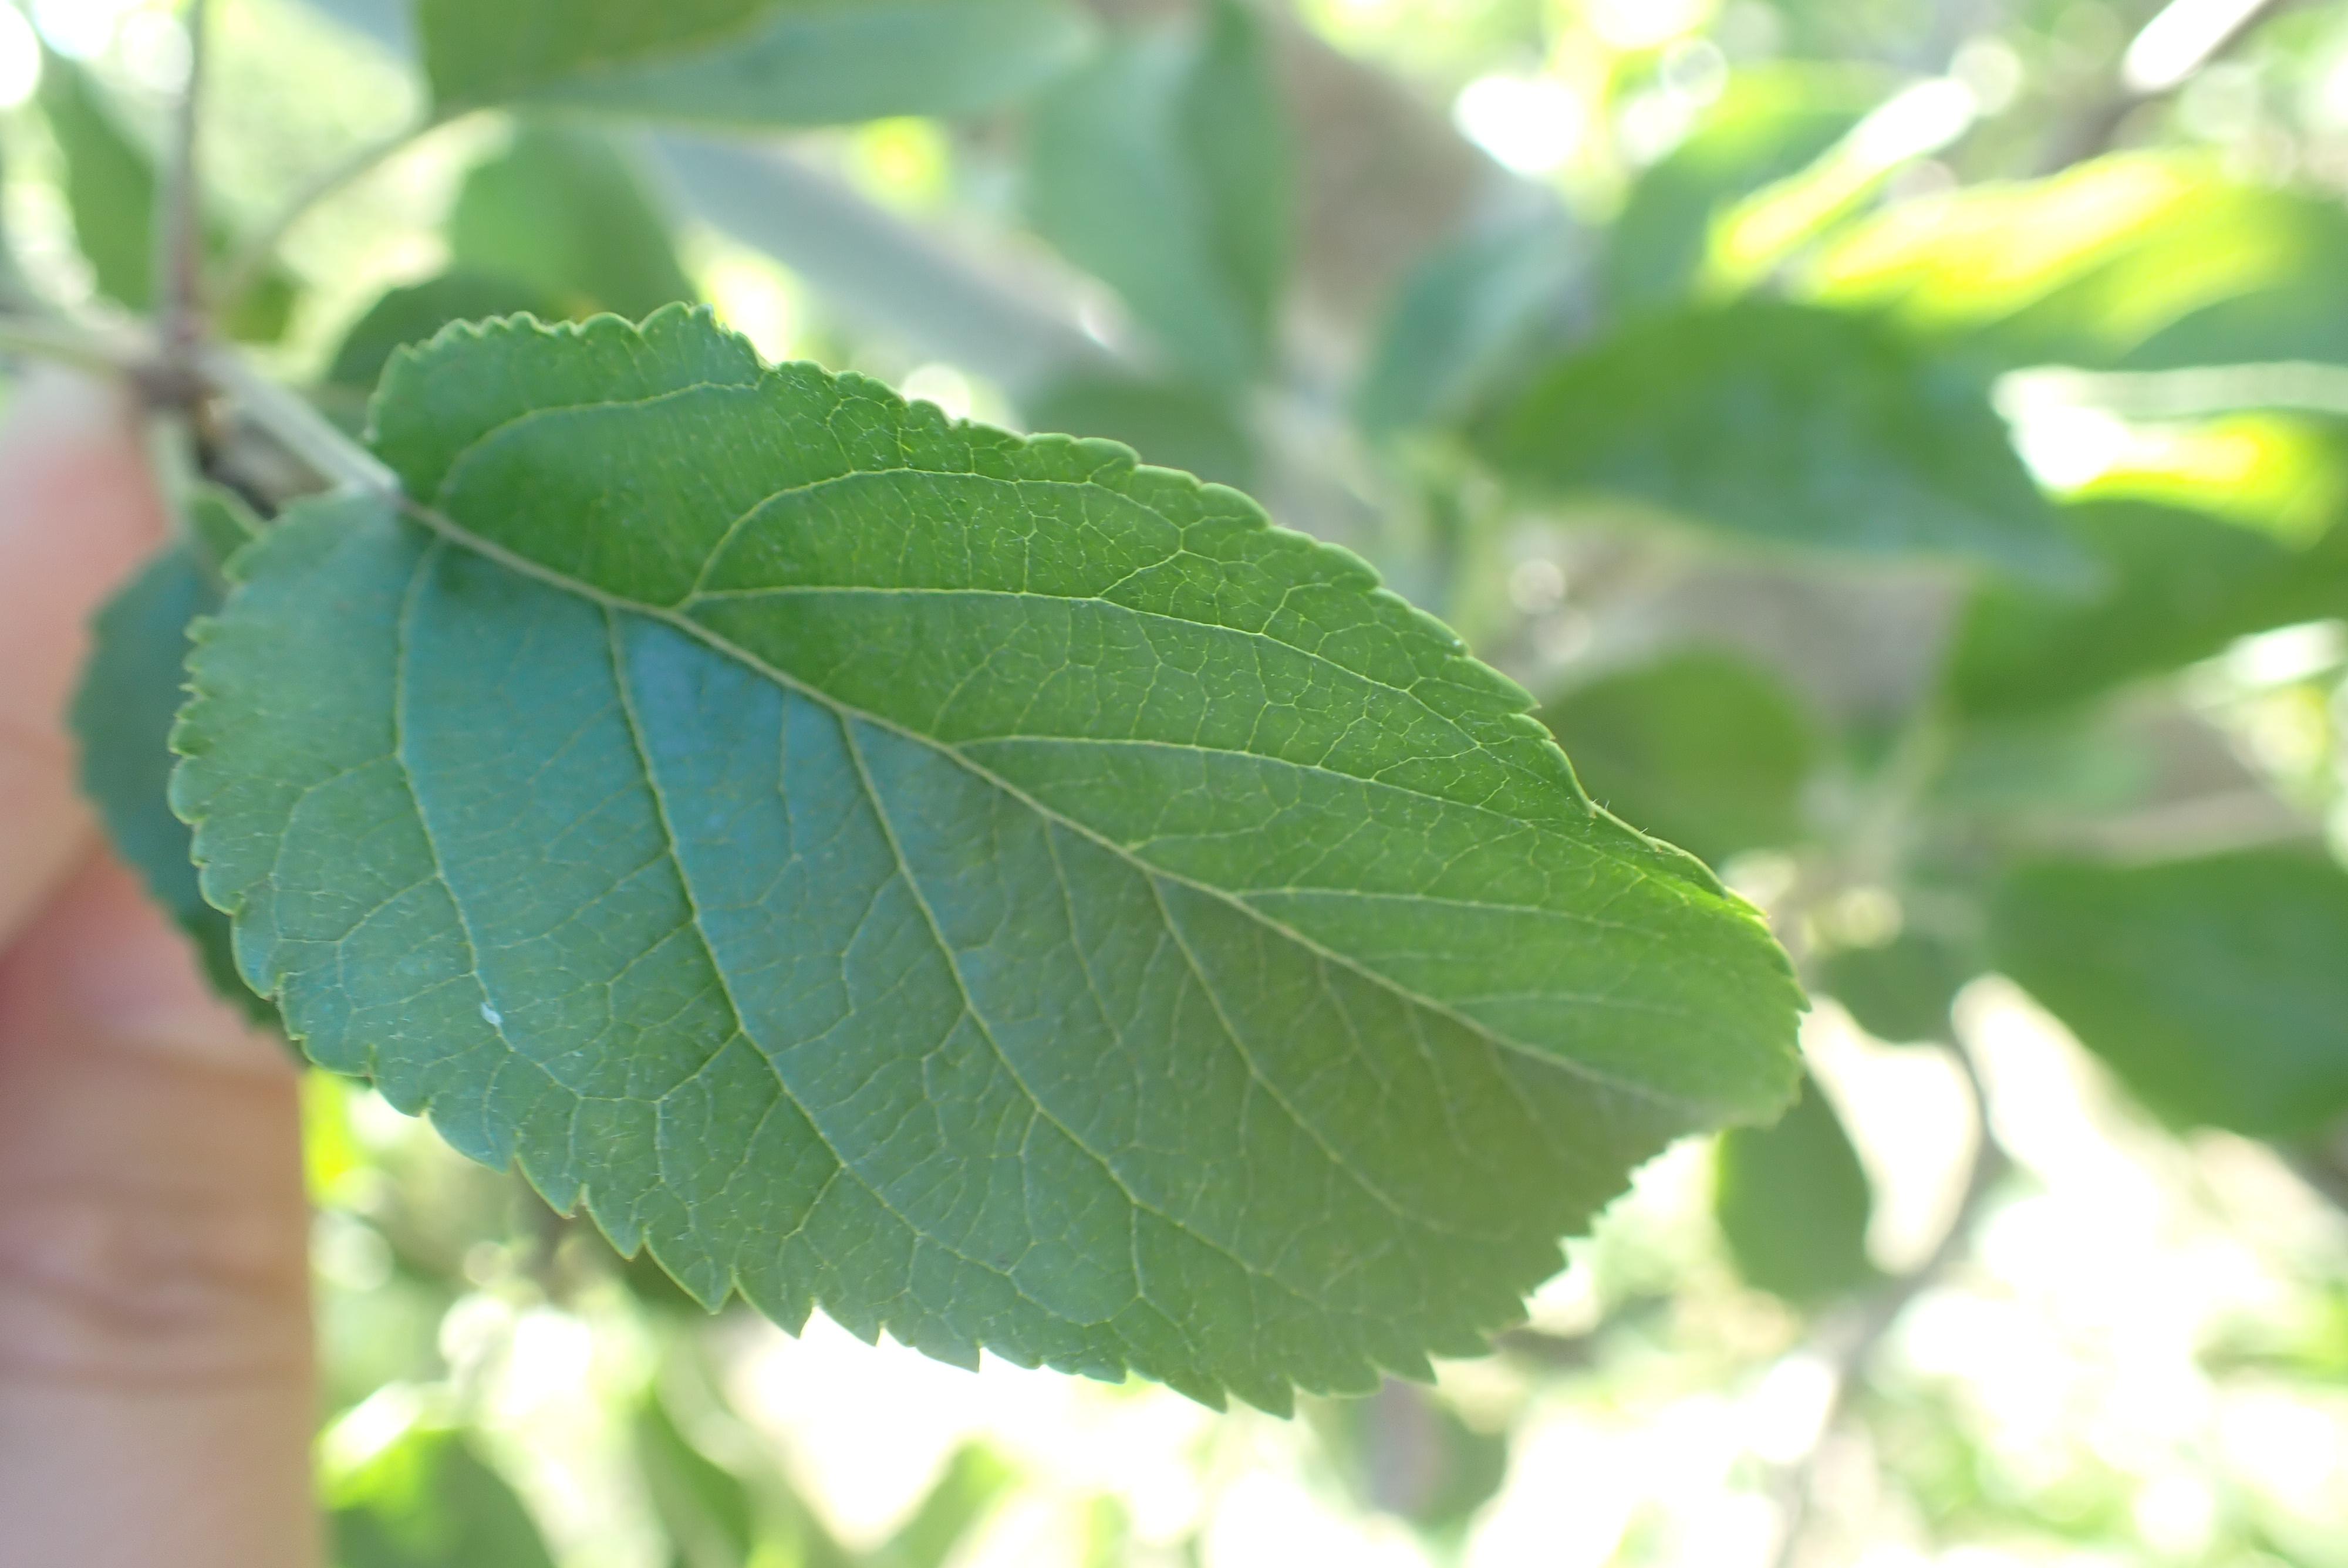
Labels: healthy